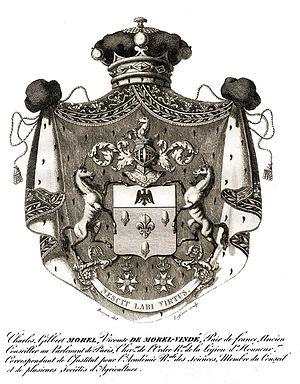
L'Armorial des familles de Picardie recense les armoiries des familles nobles et bourgeoises de l'ancienne province et de l'ancienne région de Picardie, sous forme de figures et de blasonnements, ainsi que les devises des familles qui ont possédé des fiefs en Picardie. Certaines familles figurant dans cet armorial remontent au haut Moyen Âge, d'autres sont de noblesse beaucoup plus récente.
Charles-Gilbert, vicomte Morel de Vindé est un magistrat, agronome et littérateur et homme politique français, né le 20 janvier 1759 à Paris où il est mort le 19 décembre 1842.